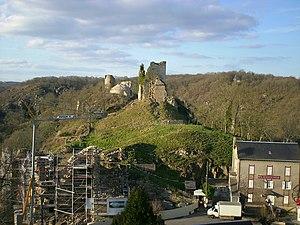
Le sentier de grande randonnée de pays du Val de Creuse est un itinéraire pédestre, long d’environ 108 km, qui parcourt les départements de l'Indre et de la Creuse.
Le château de Crozant est situé à Crozant dans le département de la Creuse et la région Nouvelle-Aquitaine. Le château est classé Monument historique depuis le 3 octobre 1997.
Cet article recense les monuments historiques de la Creuse, en France.